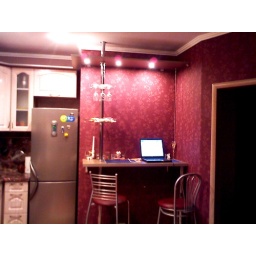
Bar desk in my kitchen at home